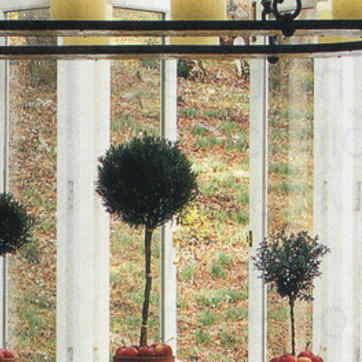
Material: foliage